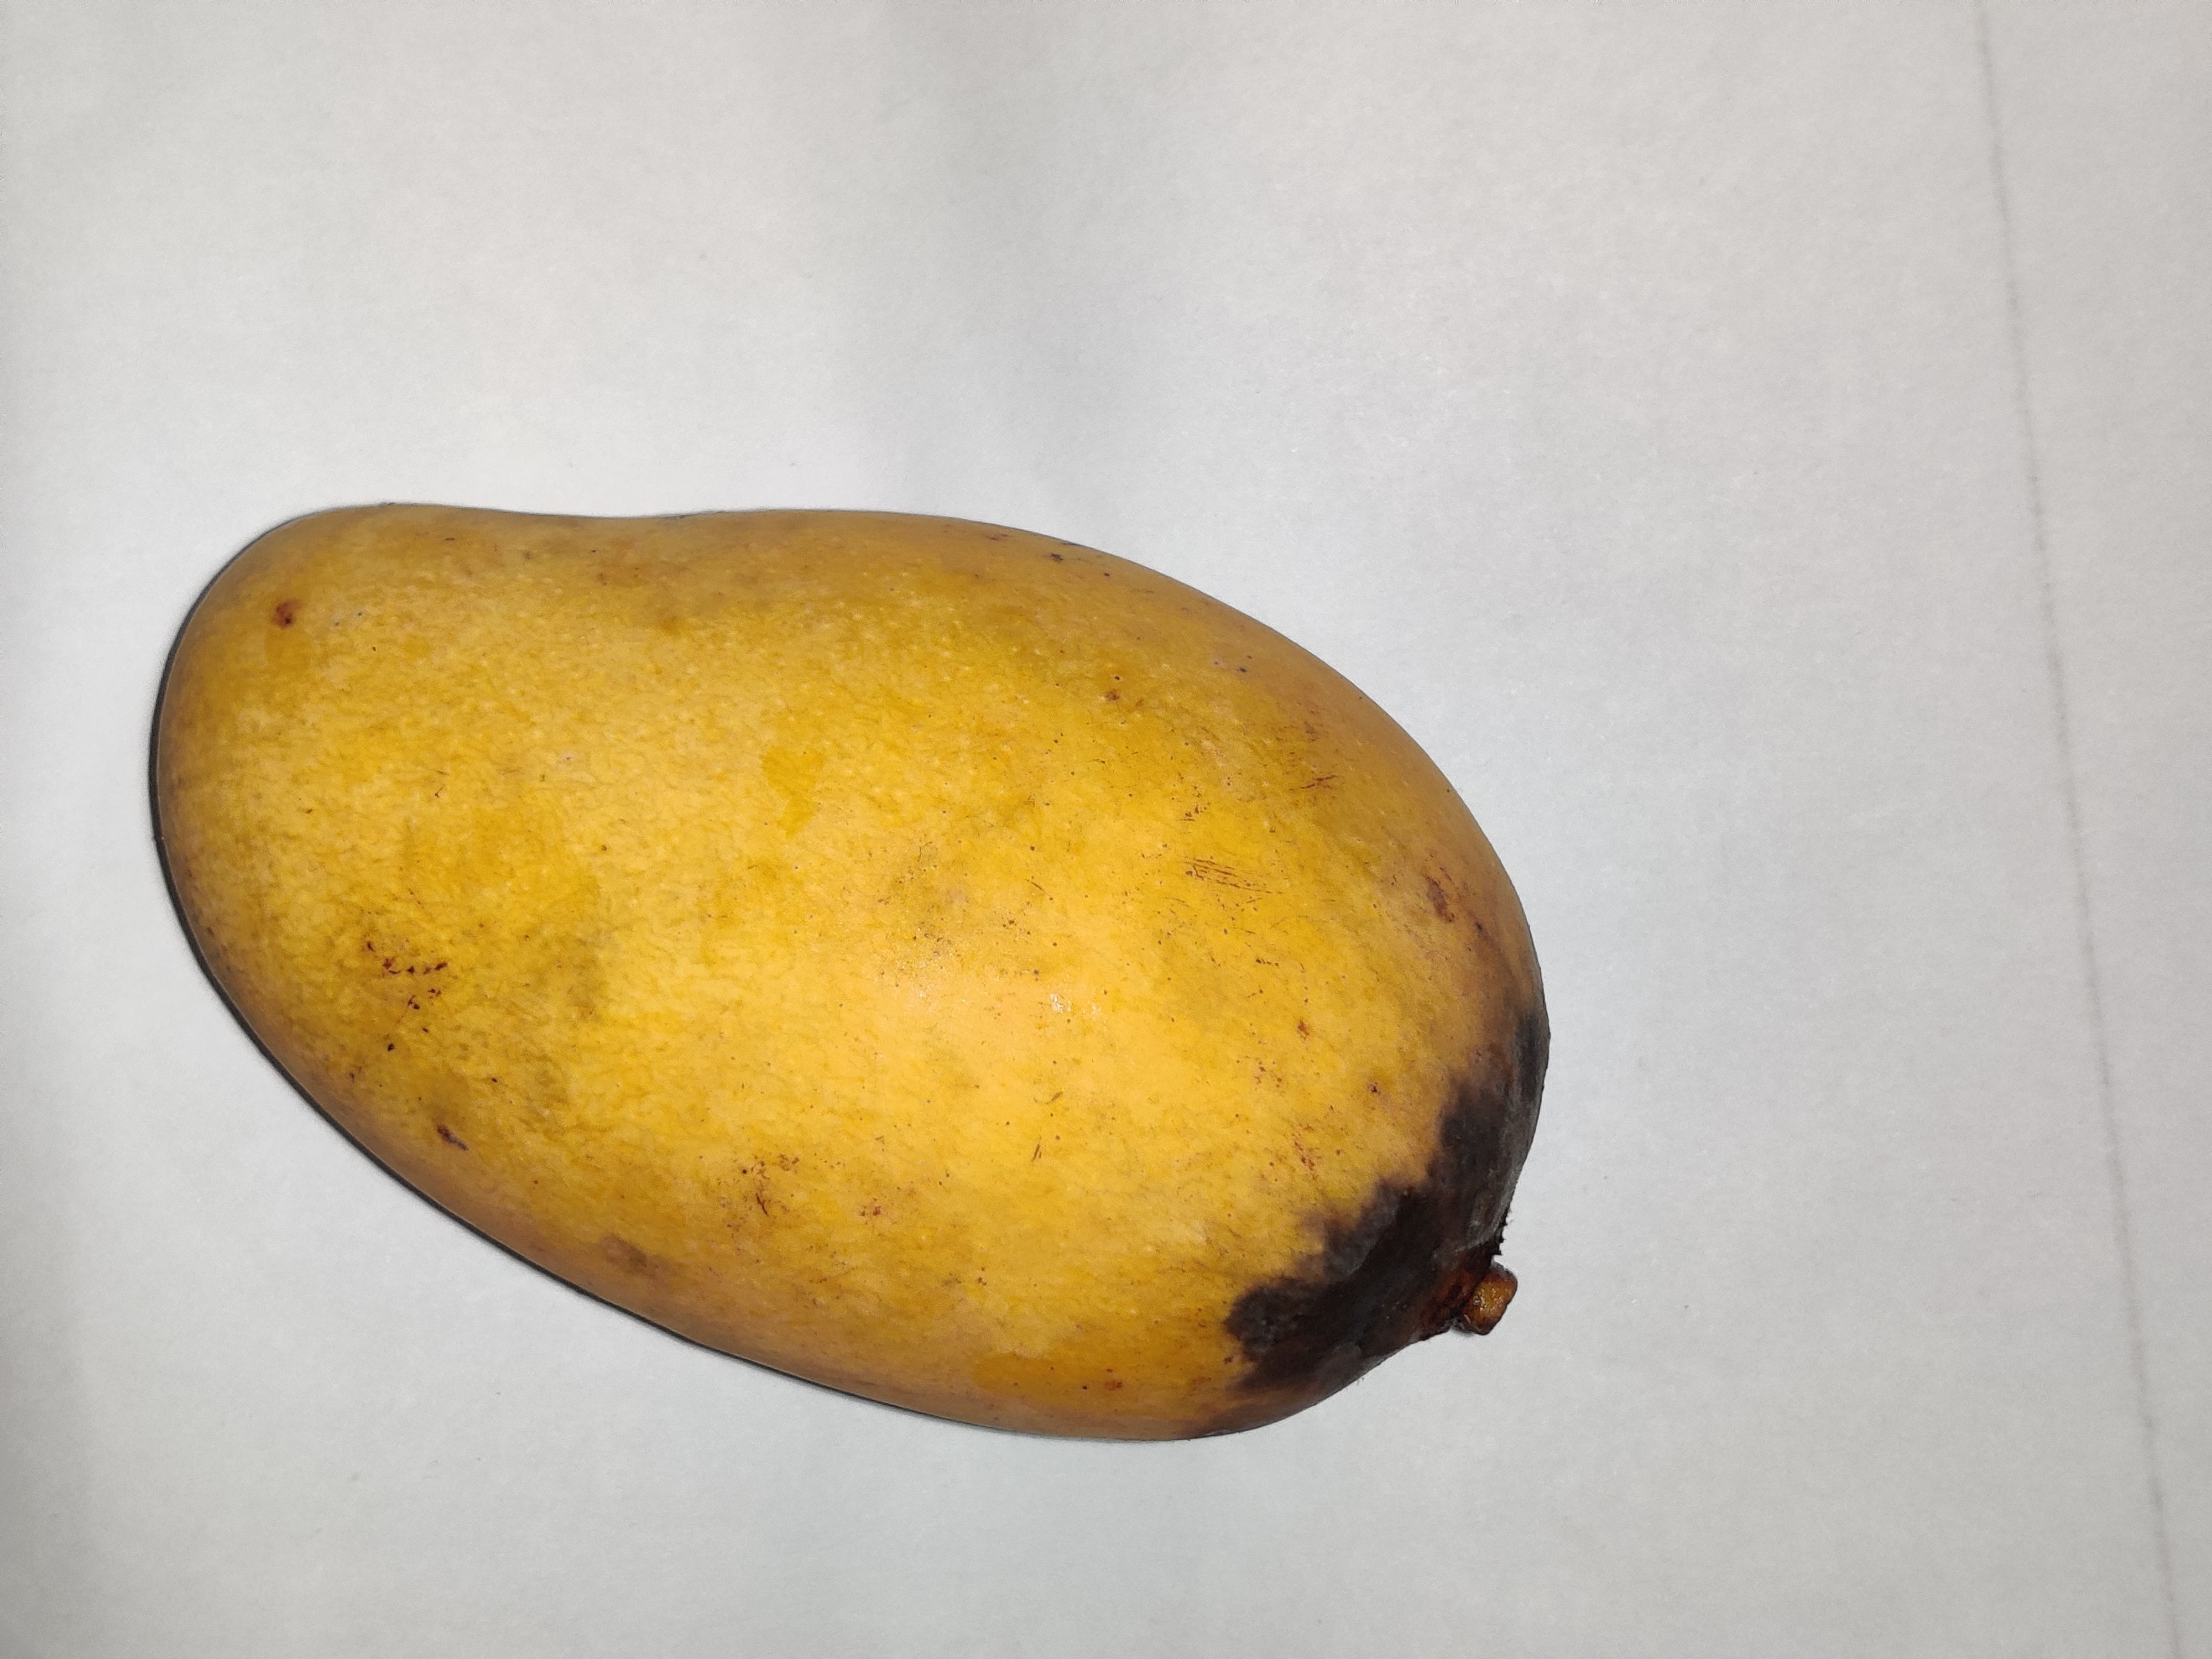
Fruit: mango
Grade: 2nd-grade